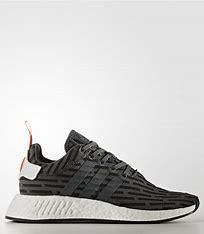
Brand: Adidas
Model: NMD R2